Nicole Richie

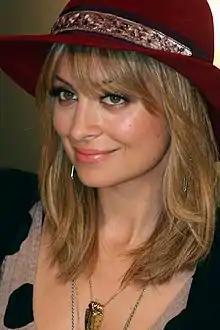
Richie in 2012

Nicole Camille Richie (born September 21, 1981) is an American media personality, fashion designer, and actress. She came to prominence after appearing on the reality television series "The Simple Life" (2003–2007), in which she starred alongside her friend and fellow socialite Paris Hilton. Richie's personal life attracted media attention during the series' five-year run and thereafter.